Catholic People's Party

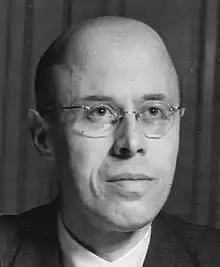
Louis Beel, Prime Minister from 1946 until 1948 and from 1958 until 1959.

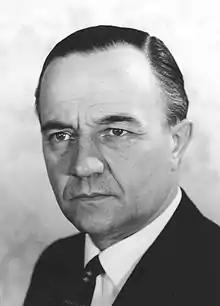
Piet de Jong, Prime Minister from 1967 until 1971.

The KVP was at the height of its power from 1958 to 1965. It was the dominant force in all cabinets, and every prime minister during this time was a party member. In 1958 the fourth Drees cabinet fell and Louis Beel formed an interim cabinet with KVP, ARP and CHU. After the 1959 general election, the KVP formed a centre-right cabinet with ARP, CHU and VVD, led by KVP member Jan de Quay. It continued to strengthen the welfare state. After the 1963 general election, this cabinet was succeeded by a new cabinet of KVP-CHU-ARP-VVD, which was led by the KVP's Victor Marijnen. This coalition oversaw an economic boom. Norbert Schmelzer became the party's new leader, again operating within the House of Representatives and not the cabinet. A cabinet crisis over the Netherlands Public Broadcasting, however, caused the cabinet to fall in 1965. The KVP and ARP formed a cabinet with the PvdA, led by the KVP's Jo Cals. This cabinet also fell in the Night of Schmelzer, in which Norbert Schmelzer forced a cabinet crisis over the cabinet's financial policy. This was the first fall of cabinet directly broadcast on television. An interim government of KVP and ARP was formed, led by the ARP's Jelle Zijlstra.